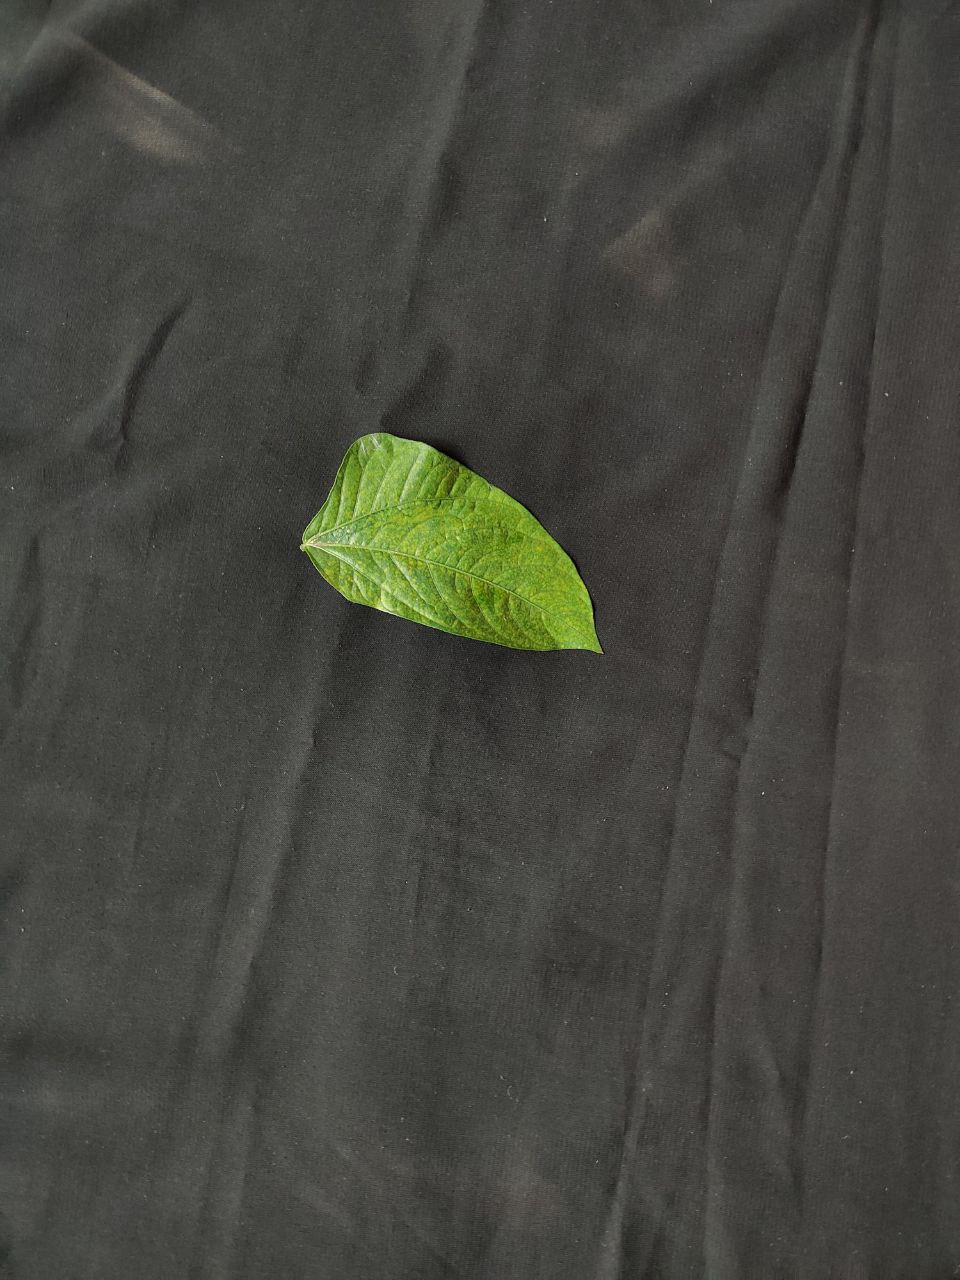
Crop: cowpea
Leaf condition: Mosaic Virus